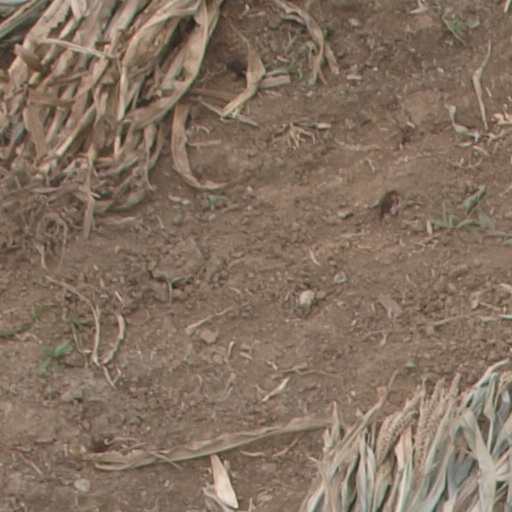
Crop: maize; corn